William Gorham Rice

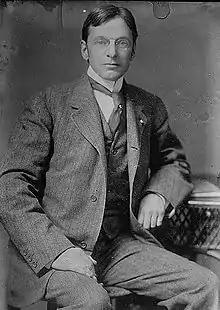
Rice

William Gorham Rice Sr. (December 23, 1856 – September 10, 1945) was an American state and federal government official from Albany, New York, and civic activist engaged in the reform of the civil service system. He was a biographer of Grover Cleveland, and became an authority on carillons in America and Europe and authored three books on the topic.